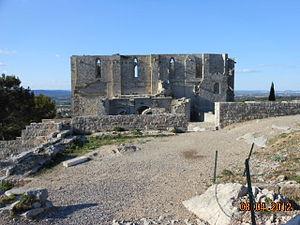
Abbaye de Saint-Félix-de-Montceaux, massif de la Gardiole, dominant Gigean (Hérault).
Le massif de la Gardiole est un massif situé dans l'Hérault entre Montpellier et Sète et longeant la mer Méditerranée. Il constitue l'une des dernières séries de plis créés lors du Jurassique.